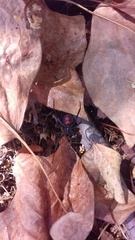
Species: Lactrodectus_hesperus